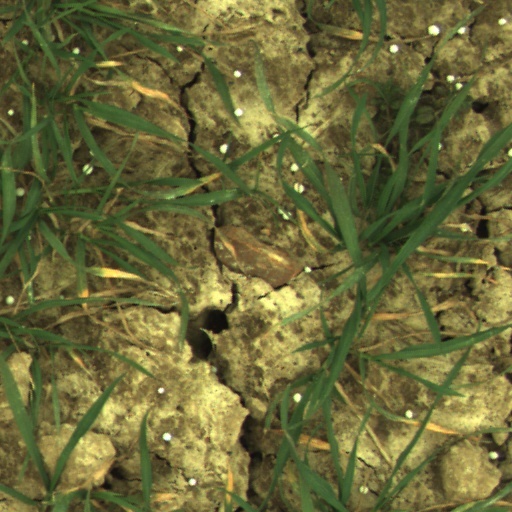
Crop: wheat